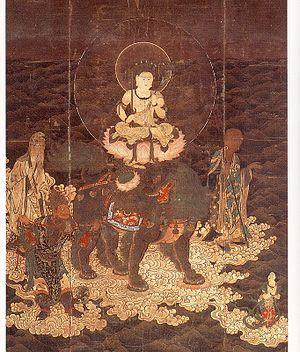
Le terme « trésor national » est utilisé au Japon depuis 1897 pour désigner les biens les plus précieux du patrimoine culturel du Japon
Bodhisattva de sattva « être », bodhi « éveil », est un terme sanskrit qui désigne dans le bouddhisme hinayana un bouddha avant que celui-ci ait atteint l'éveil. Dans le bouddhisme mahayana, il désigne celui qui a formé le vœu de suivre le chemin indiqué par le Bouddha Shakyamuni, a pris le refuge auprès des trois joyaux et respecte strictement les disciplines destinées aux bodhisattvas, pour aider d'abord les autres êtres sensibles à s'éveiller, retardant sa propre libération par compassion.